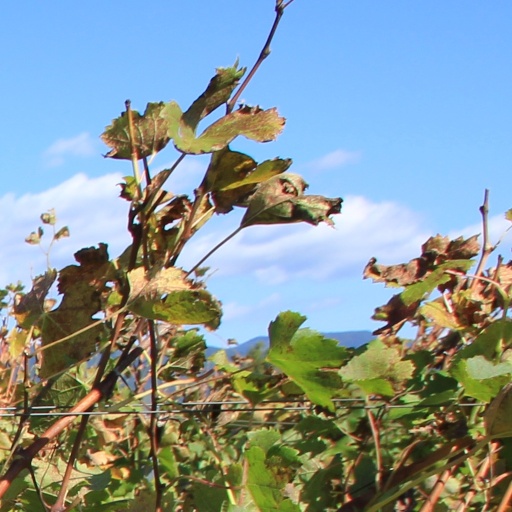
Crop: grape